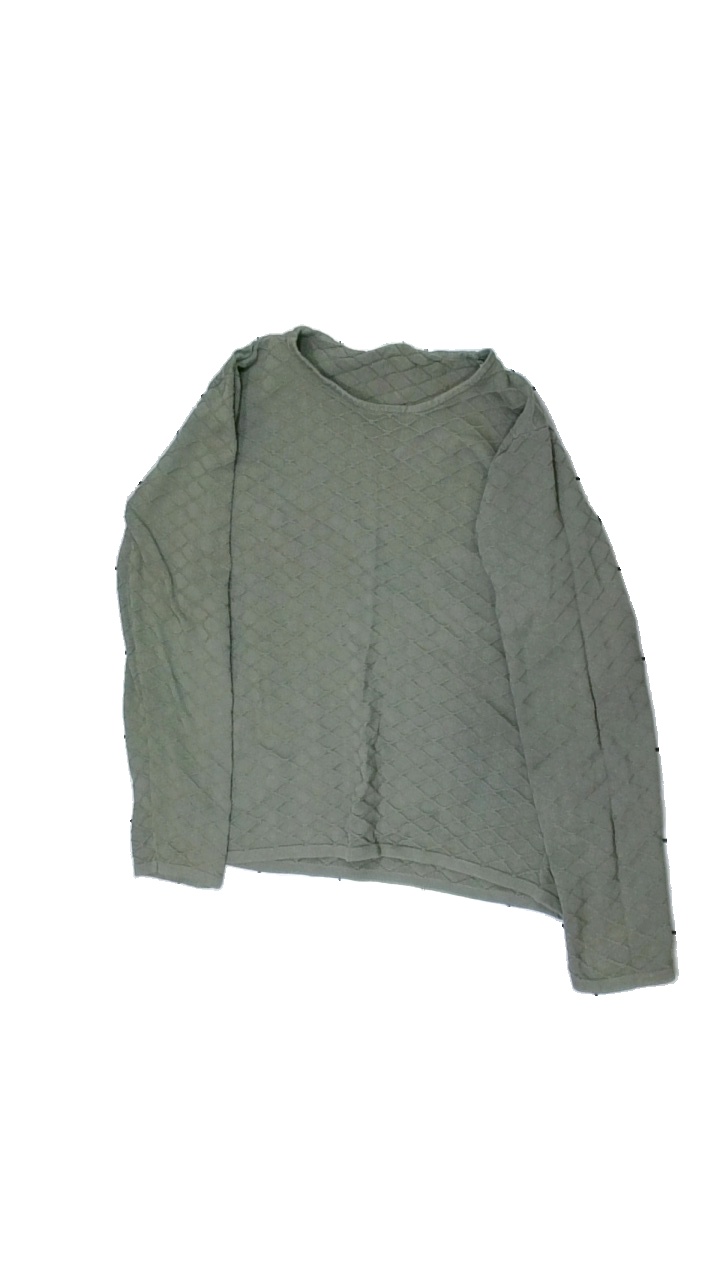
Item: Sweater (Ladies)
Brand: Isolde
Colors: Green
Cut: Regular
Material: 100% cotton
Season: Autumn
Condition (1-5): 4
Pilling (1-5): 5
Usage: Reuse
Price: <50